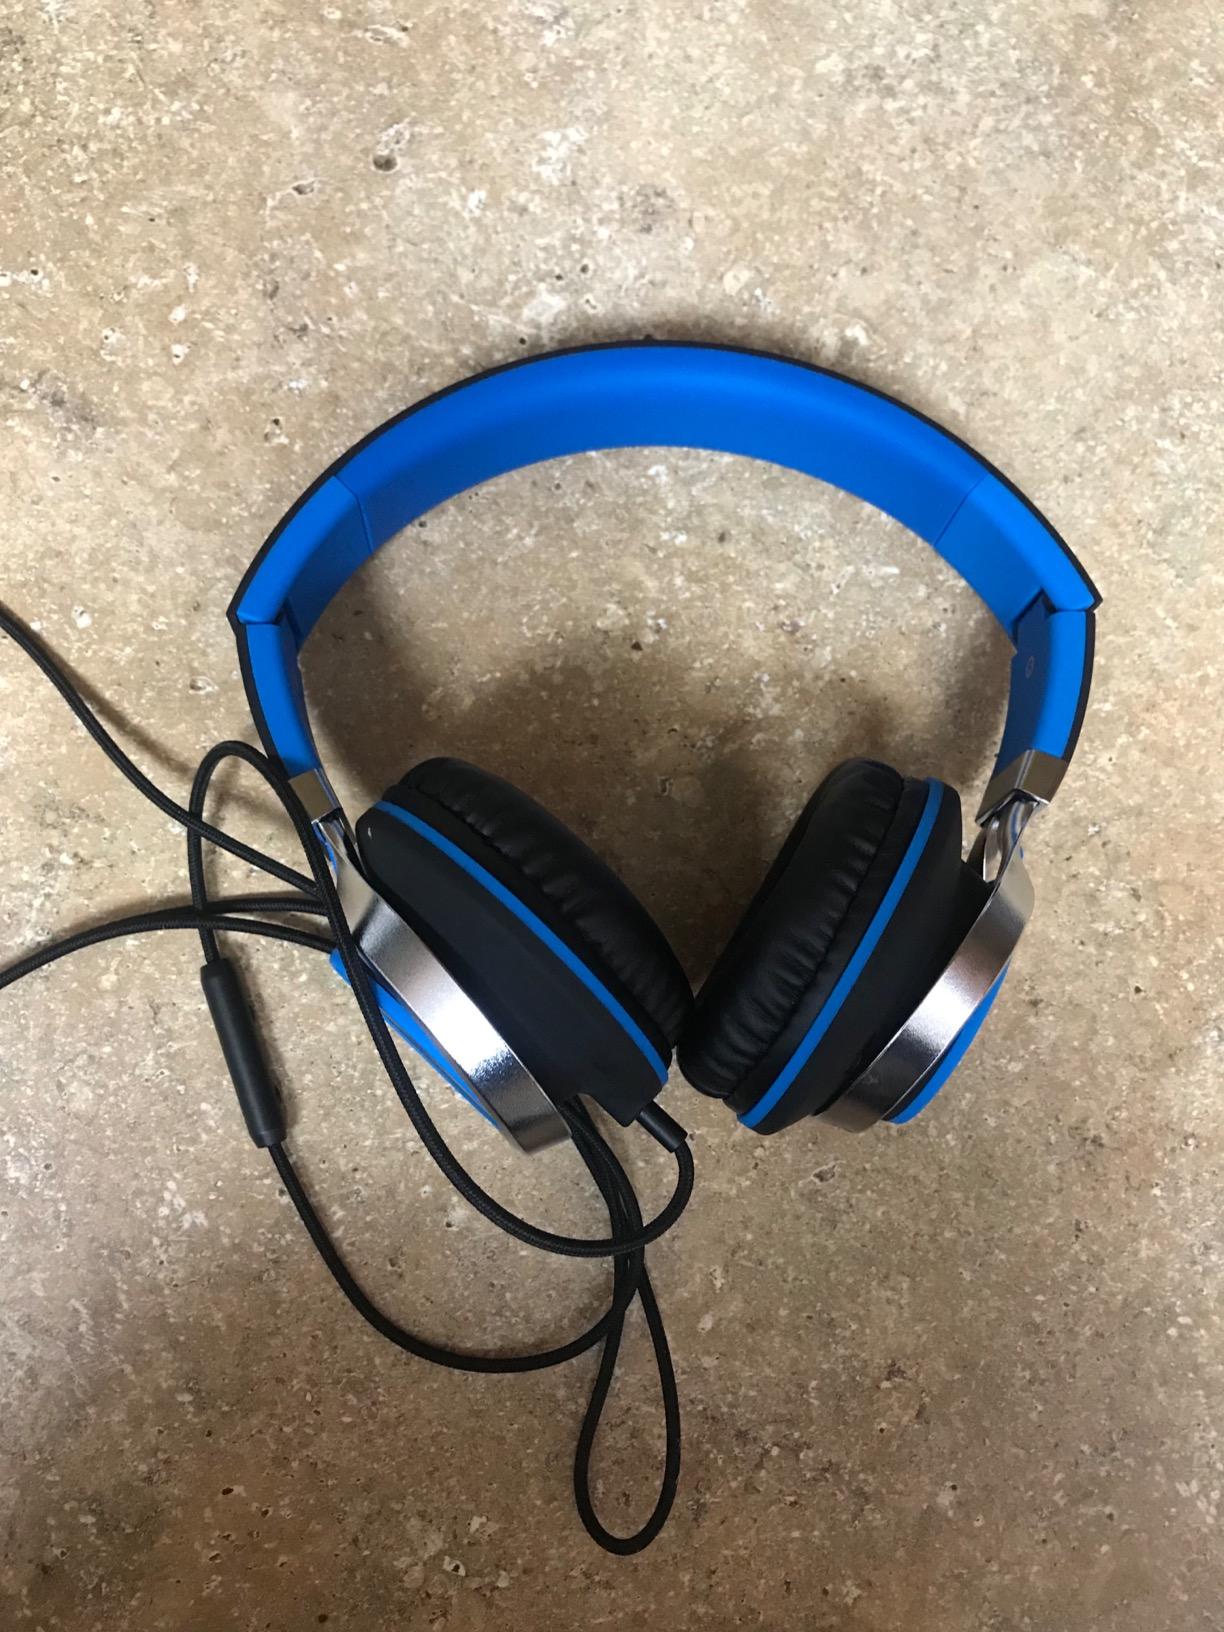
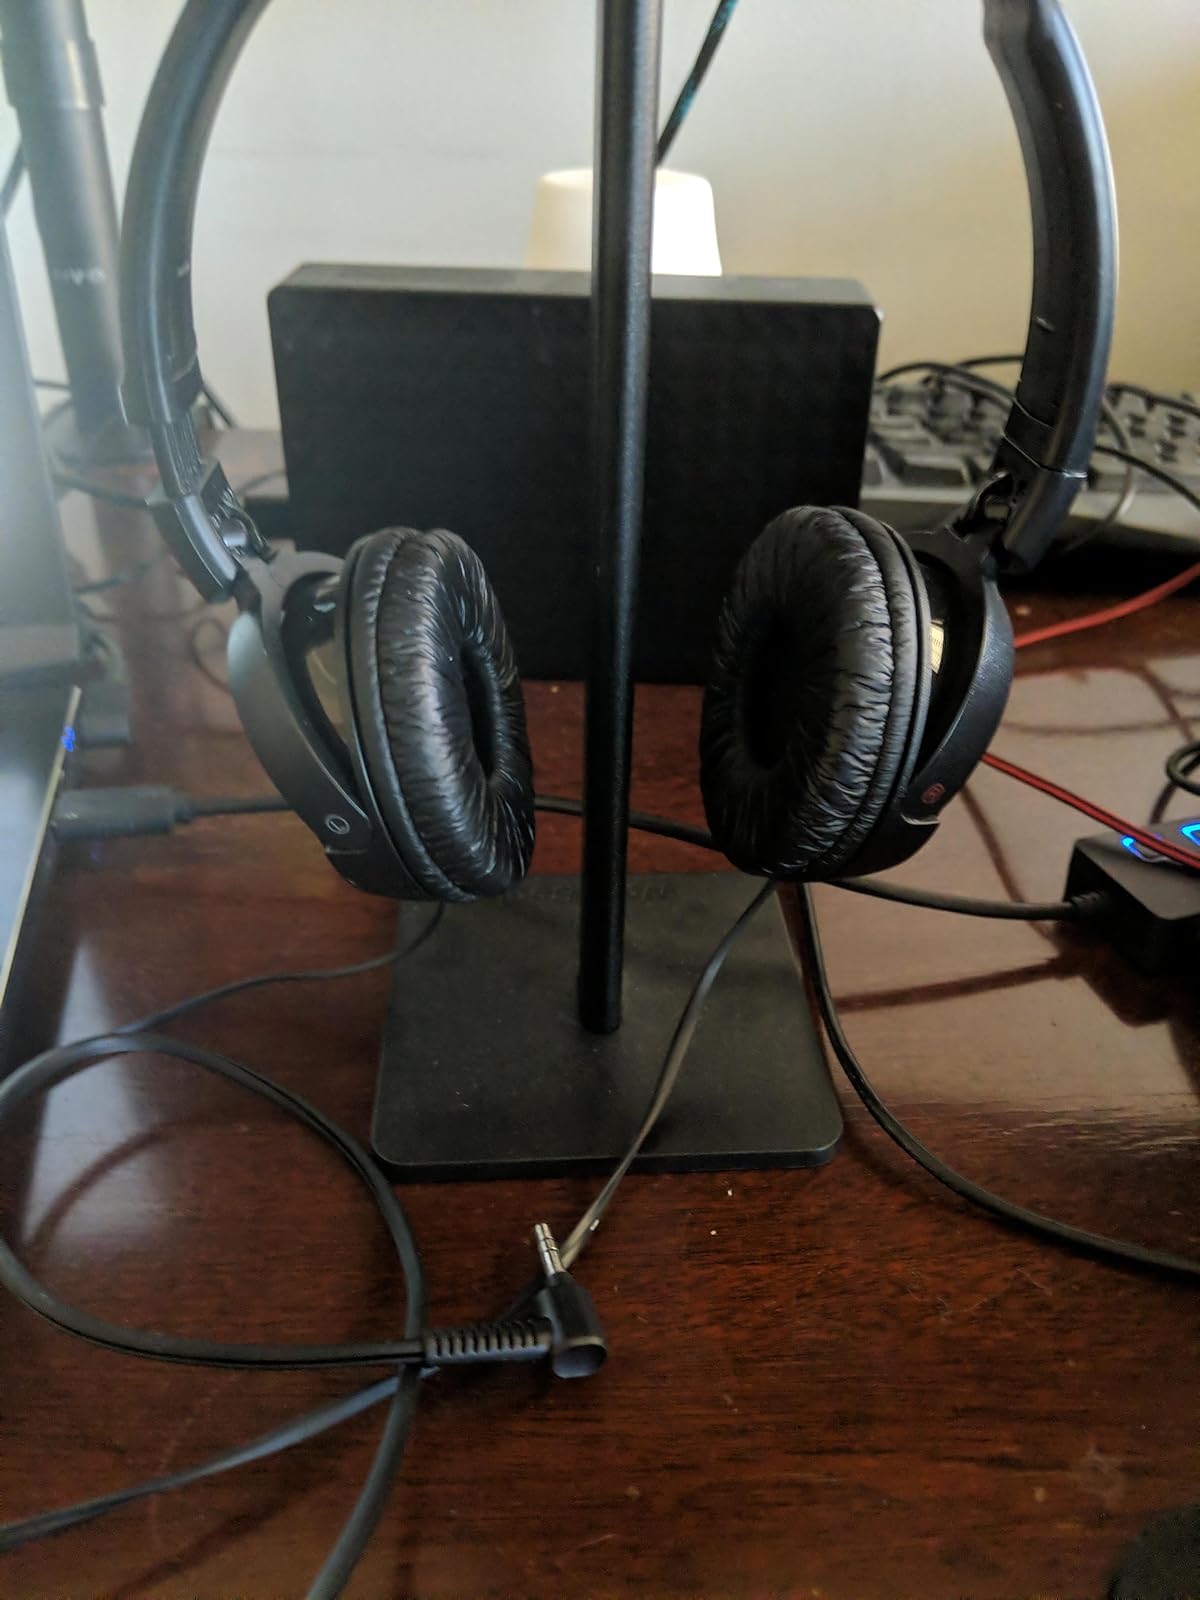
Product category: headphones
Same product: no